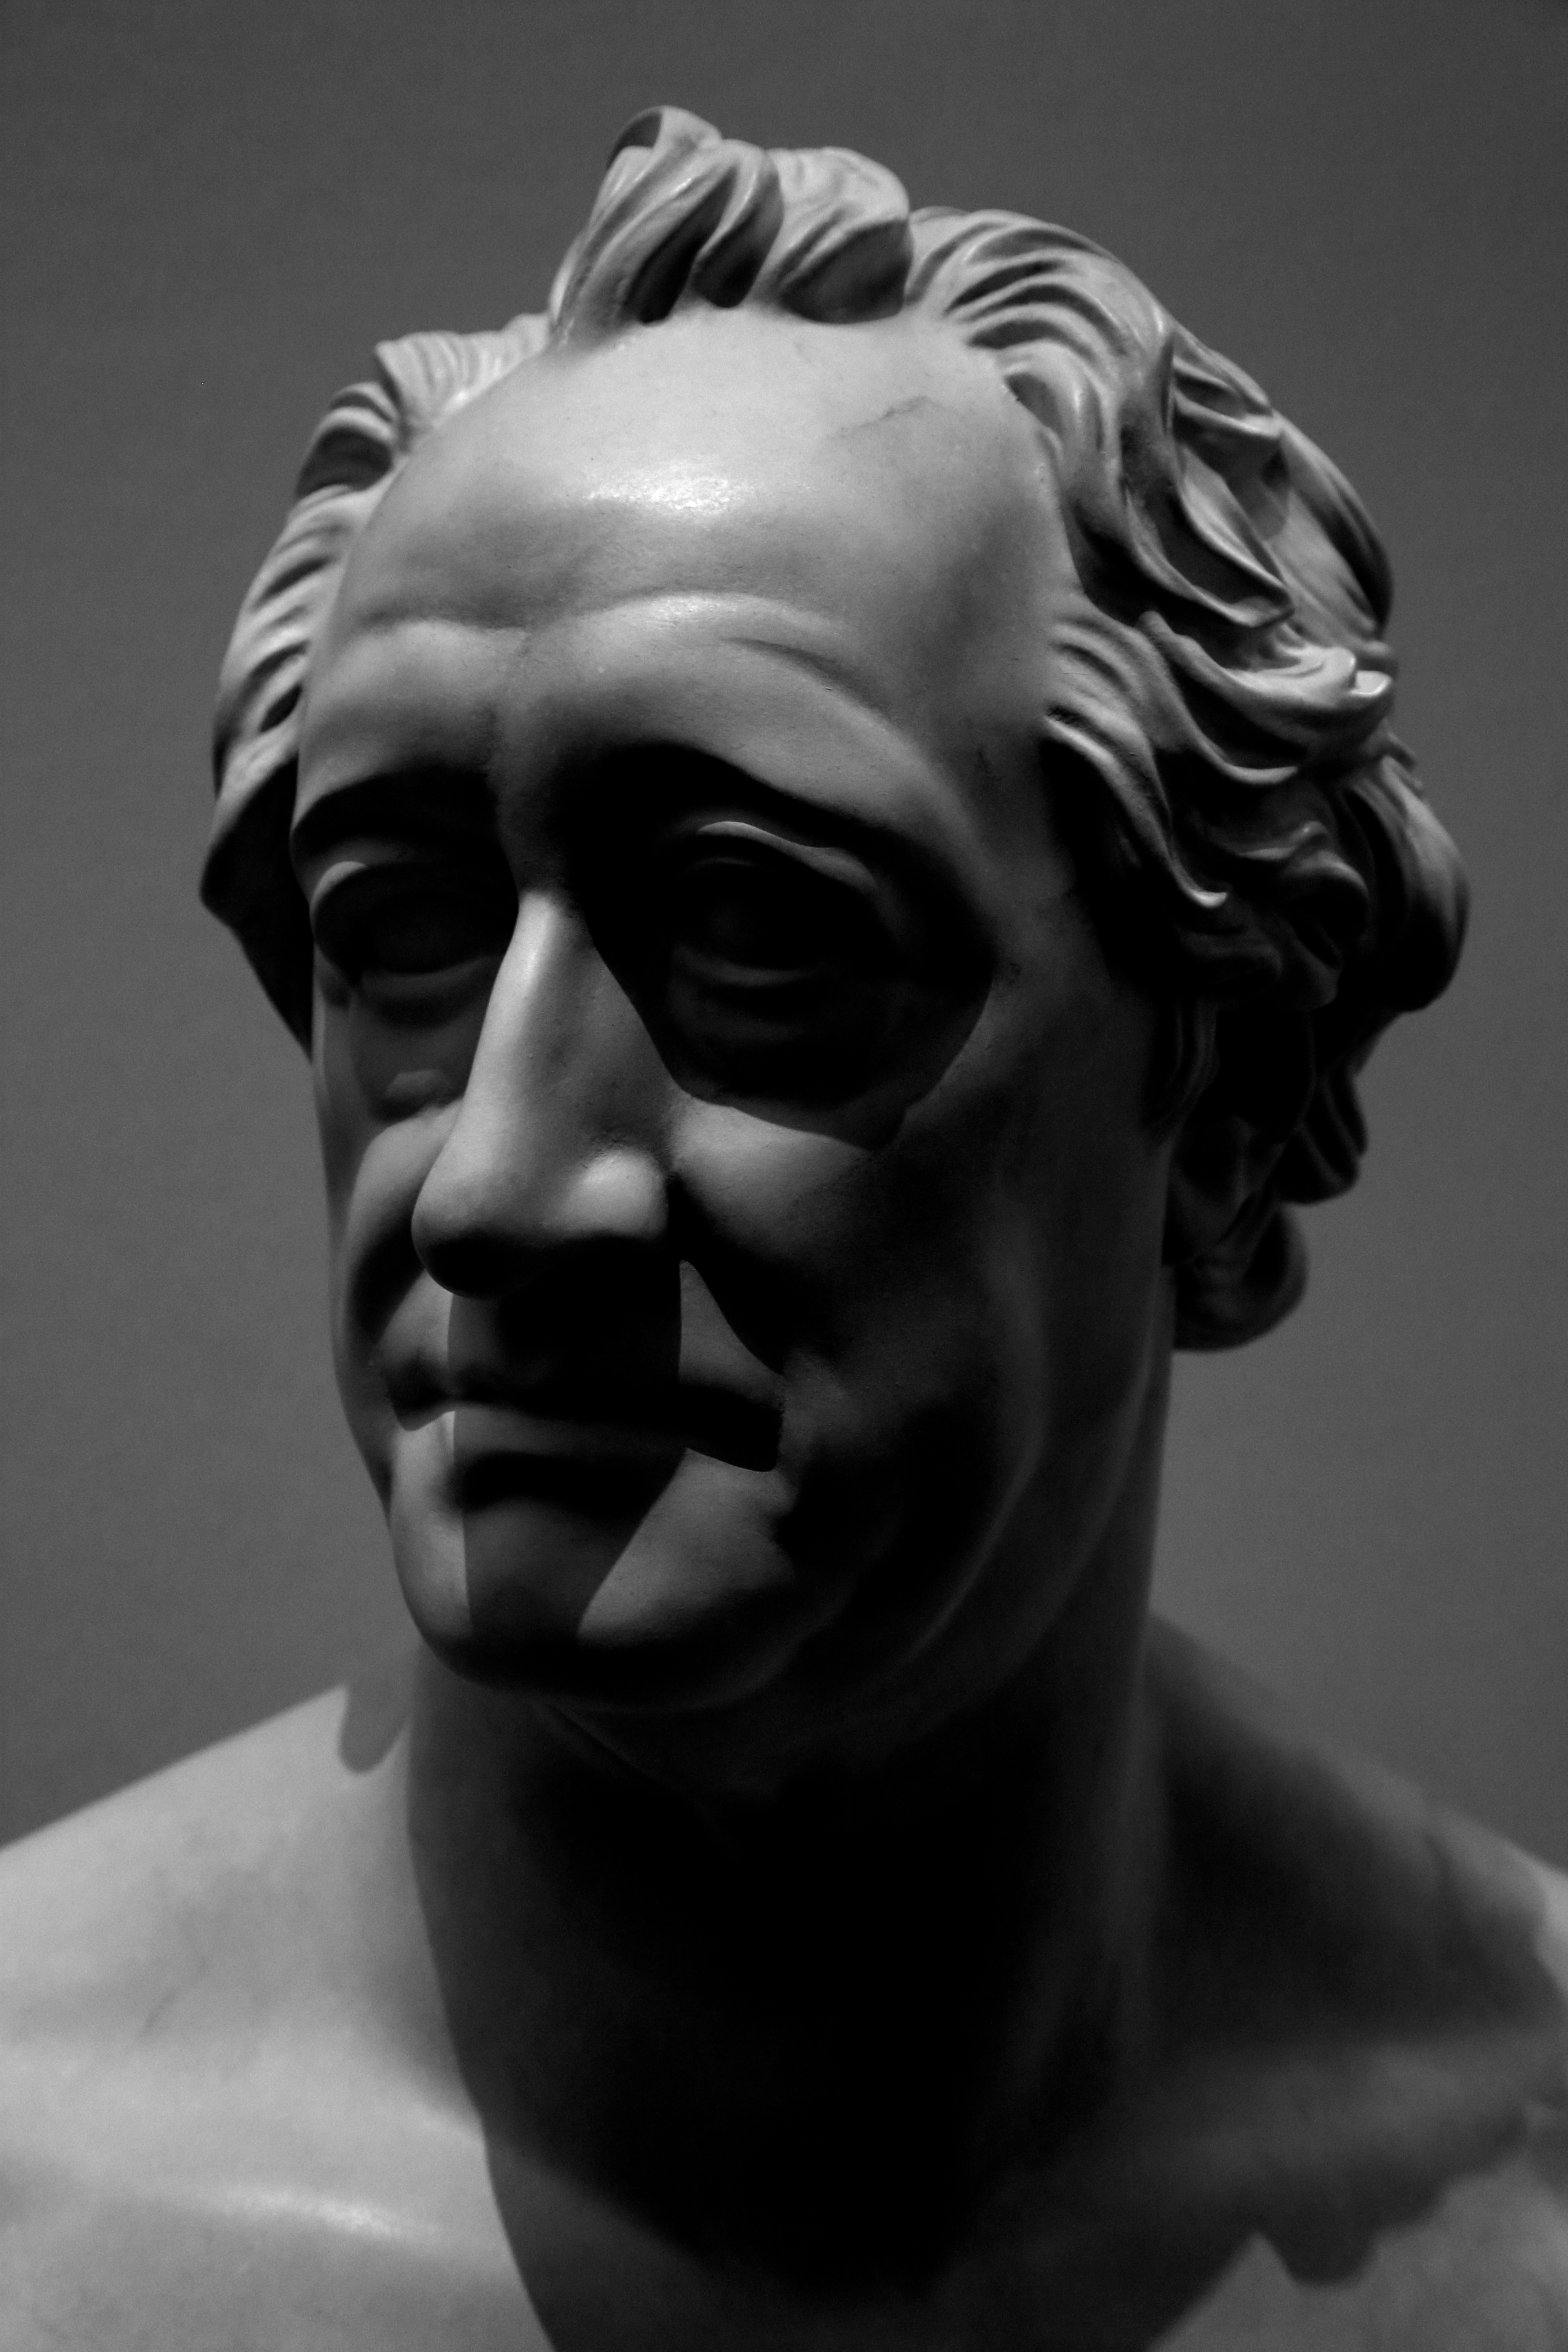
creative, black and white, white, photography, monument, photo, europe, statue, portrait, canon, shadow, writer, black, monochrome, flickr, bw, blackandwhite, face, sculpture, blackwhite, creativecommons, art, drawing, head, europa, commons, germany, deutschland, alemania, allemagne, foto, fotografie, kunst, sw, schwarzweiss, schwarzweis, bust, famous, john, johnny, author, buste, kopf, portrt, prom, frankfurtmain, frankfurtammain, frankfurtam, frankfurtamain, francfort, germania, hesse, hassia, hessen, einfarbig, personen, frankfurt, canon5dmarkiii, celebrity, skulptur, poet, canon5d, artmuseum, goethe, dichter, mmk, kunstmuseum, promi, prominent, museumfrmodernekunst, fullformat, prominenter, dichterfrst, canon5dmkiii, famouslocal, monochrome photography, nonbuilding structure